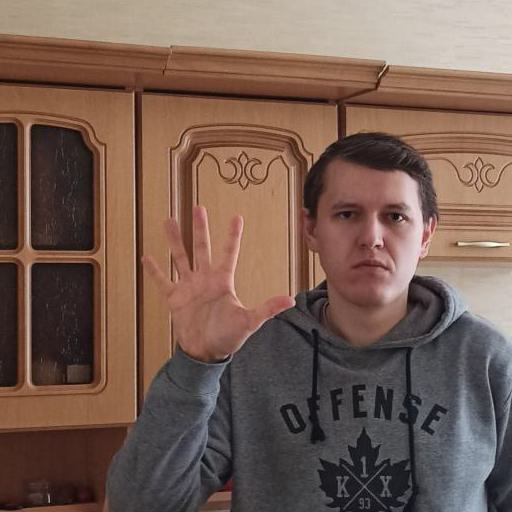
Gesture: palm